Effie Gray

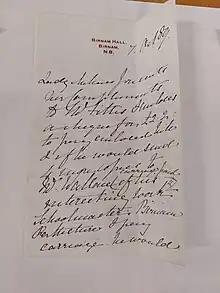
Letter from Lady Millais (Effie Gray) to RS Fittis dated 7 October 1889. Held in Fittis Collection, Perth and Kinross Archives.

Gray had been officially presented to Queen Victoria on 20 June 1850. This was arranged by Lady Davy, a friend and neighbour of hers from London who was also friends with one of the Queen's ladies-in-waiting. However, the annulment from Ruskin barred her from events at which the Queen was present. Her social status was affected negatively, although many in society were still prepared to receive her and to press her case sympathetically. Eventually, when Millais was dying, the Queen relented through the intervention of her daughter Princess Louise, allowing Gray to attend an official function.